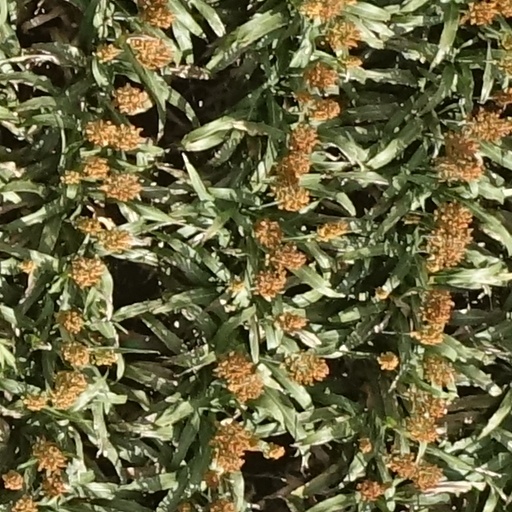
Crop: sorghum